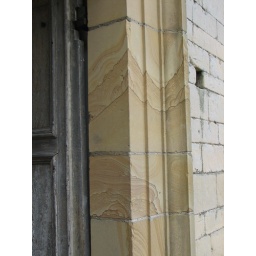
Mountains in the stone on the door frame